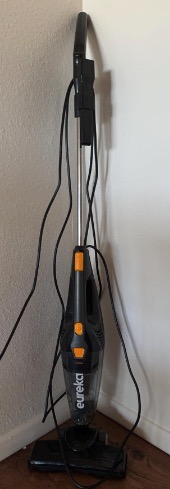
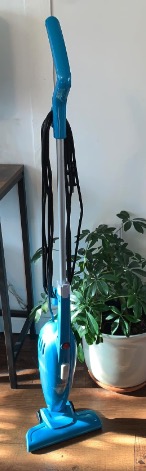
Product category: items_vacuum
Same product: no